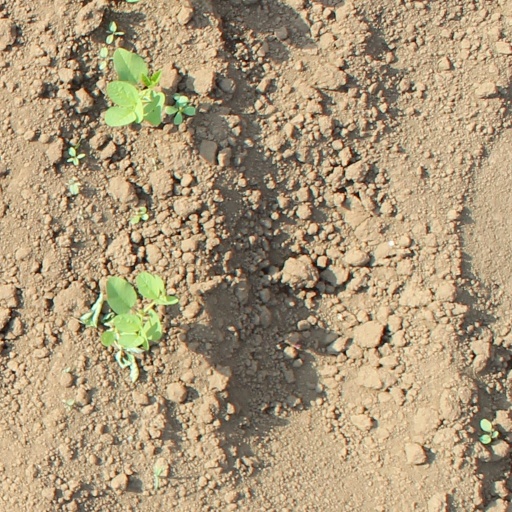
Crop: soybean